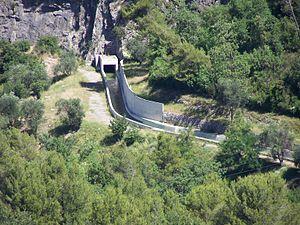
Le canal de la Vésubie est un ouvrage hydraulique des Alpes-Maritimes, en fait un aqueduc qui alimente en eau potable la ville de Nice.
Levens est une commune française située dans le département des Alpes-Maritimes, en région Provence-Alpes-Côte d'Azur.